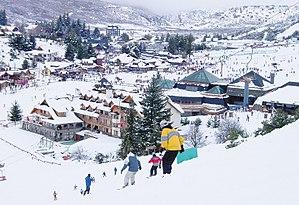
Le parc national Nahuel Huapi est un parc national situé en Patagonie en Argentine. Il s'étend sur 717 261 hectares répartis entre les provinces de Neuquén et de Río Negro.
La Patagonie, également appelée « Le Grand Sud », désigne une région géographique appartenant au cône Sud située dans la partie méridionale de l'Amérique du Sud et partagée entre une partie chilienne à l'ouest et une partie argentine à l'est. La Patagonie comprend donc principalement le sud de l’Argentine et le sud du Chili, pour une superficie d'environ 800 000 kilomètres carrés. Ces deux régions, séparées par la cordillère des Andes, abritent des paysages contrastés de montagnes, de glaciers, de pampa, de forêts subpolaires, de littoraux, d'îles et d'archipels. Elles sont habitées depuis plus de dix mille ans par les Sud-Amérindiens, tels les Mapuches, et ont été décrites pour la première fois par l'Italien Antonio Pigafetta dans son récit, publié en 1525, de la première circumnavigation, une expédition entreprise par le navigateur portugais Fernand de Magellan et achevée, après la mort de celui-ci, par l'espagnol Juan Sebastián Elcano. Après une colonisation lente et difficile, une partie de la population autochtone aujourd'hui est métissée qu'on peut qualifier de « sudaméricano-européenne ».
La province de Río Negro est une province de l'Argentine. Elle est située au sud du pays, en Patagonie. Elle est bordée au nord par la province de La Pampa, à l'est par celle de Buenos Aires, au sud par le Chubut et à l'ouest par le Neuquén et, séparée par la cordillère des Andes, par la République du Chili.